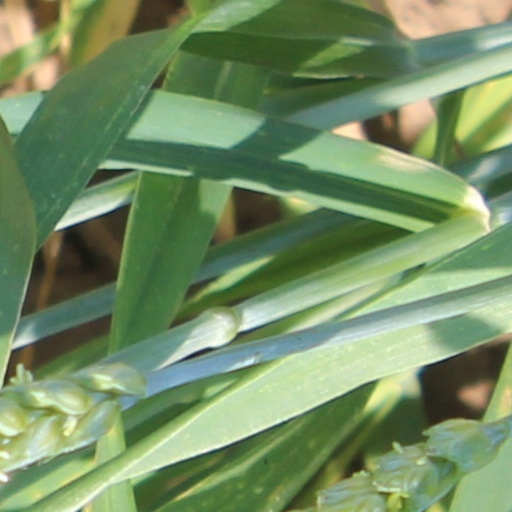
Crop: wheat